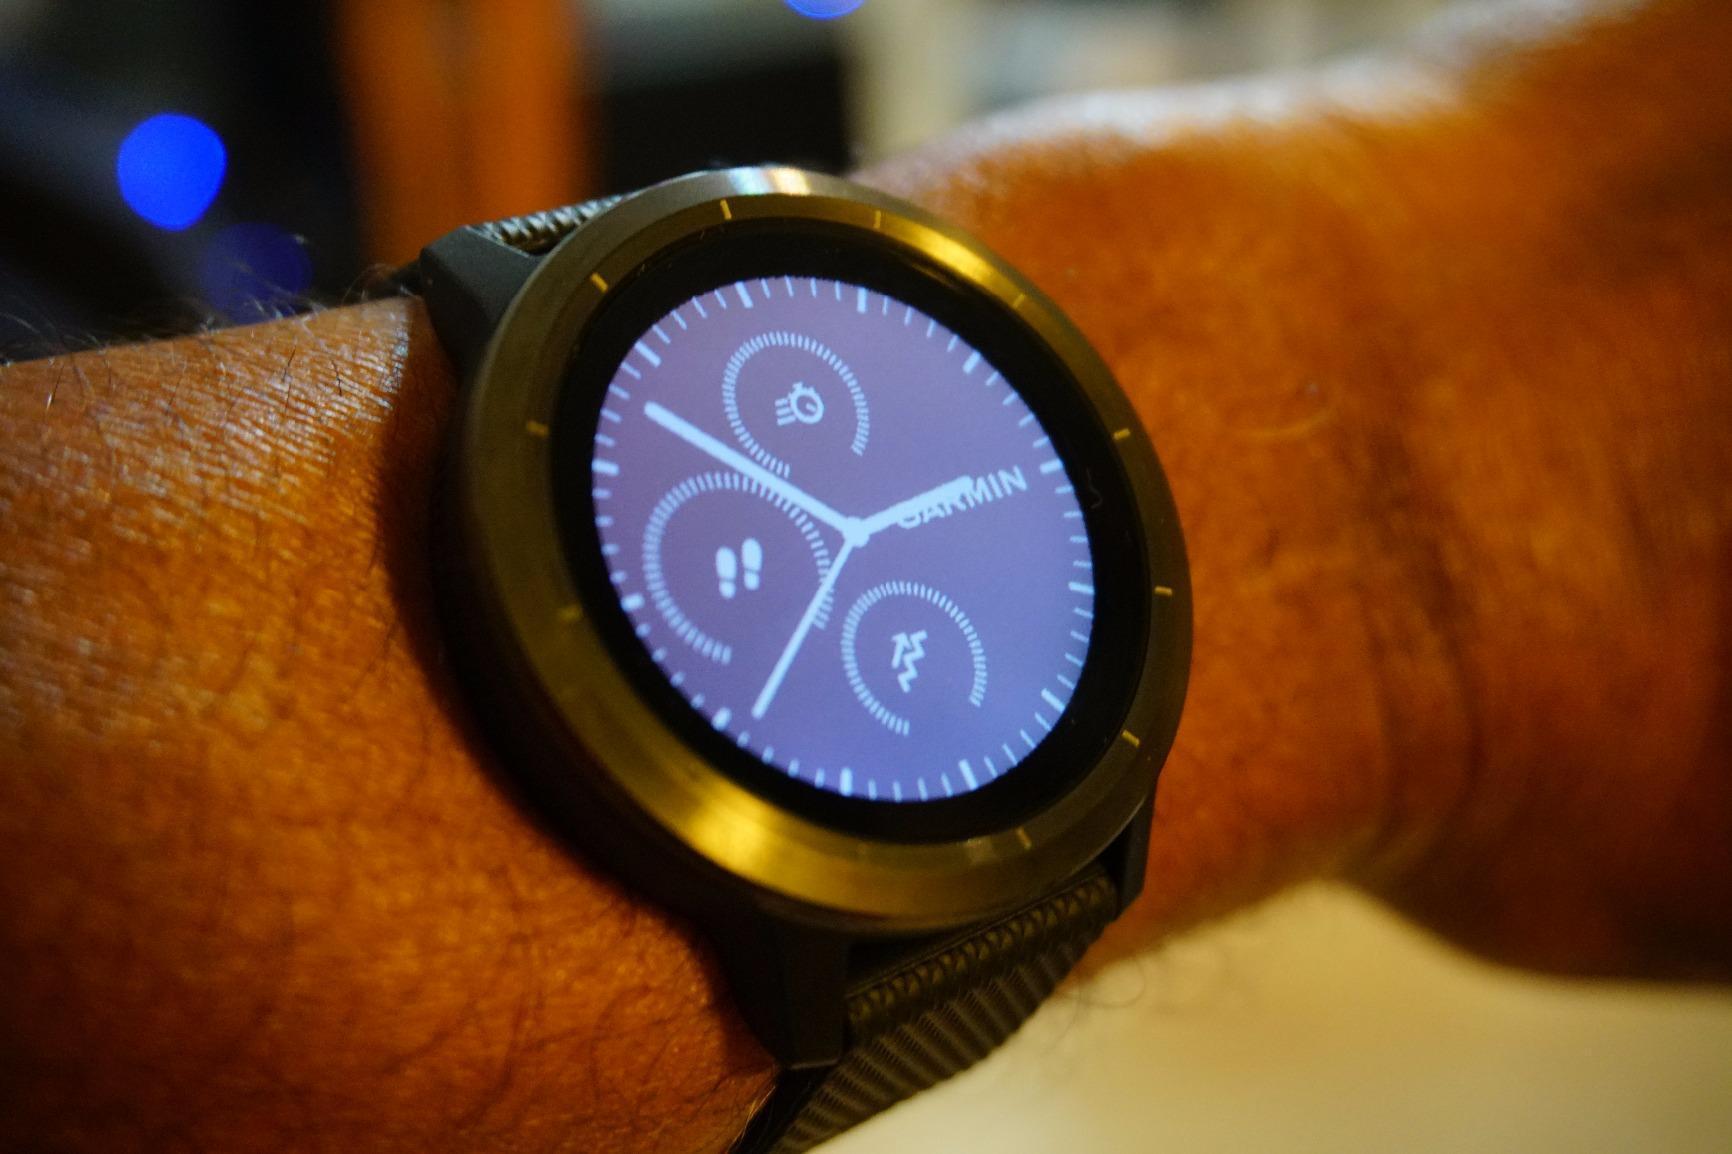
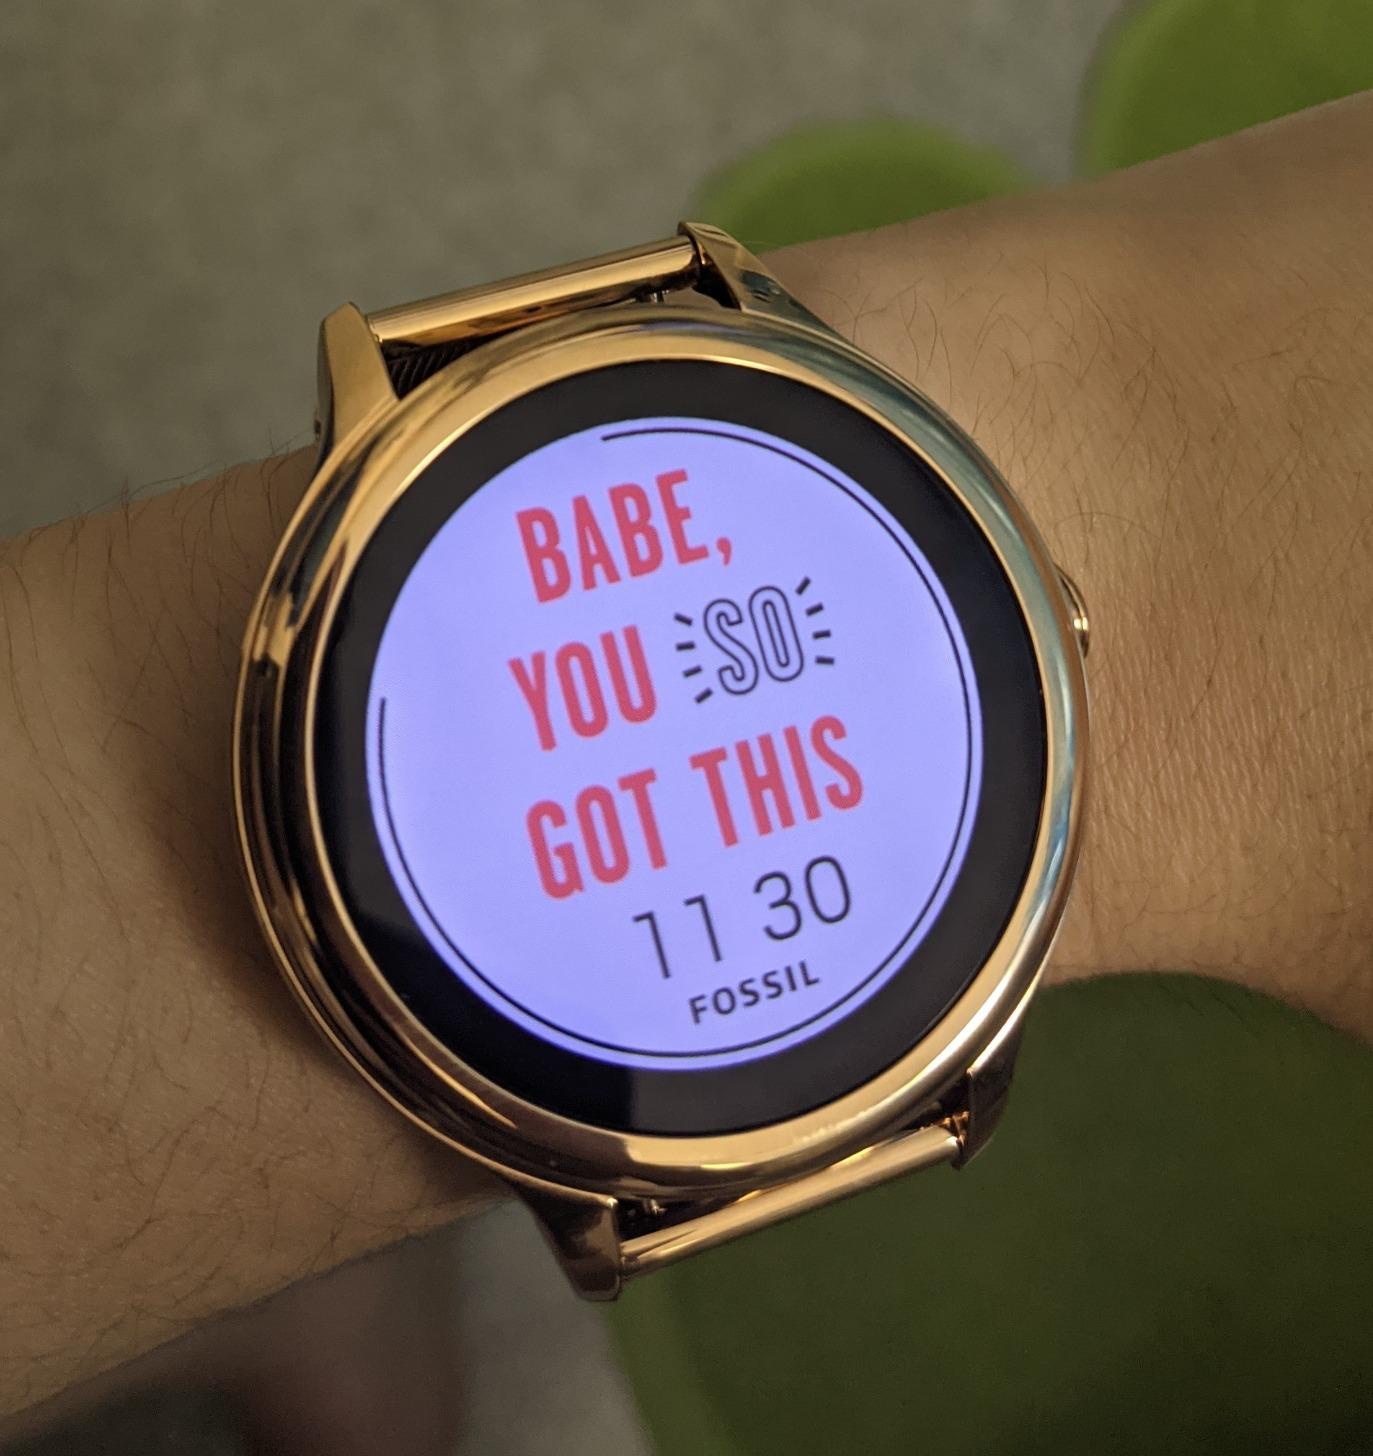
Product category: smartwatch
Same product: no